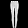
Label: Trouser